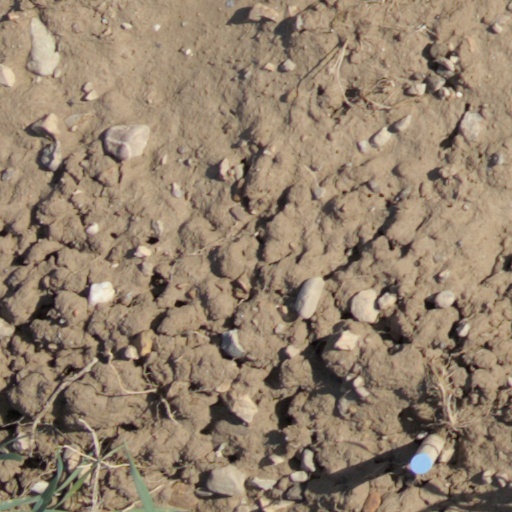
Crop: wheat